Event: Nepal Earthquake
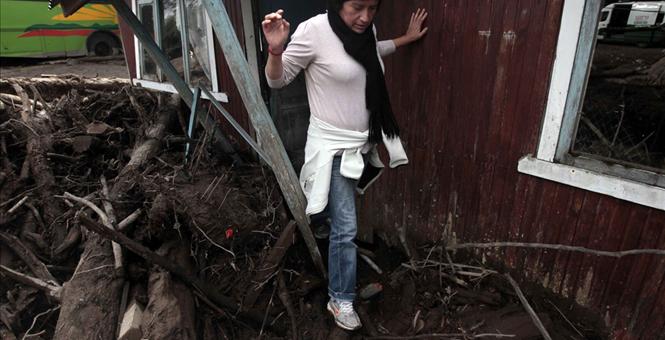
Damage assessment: damage